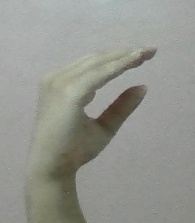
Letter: jeem